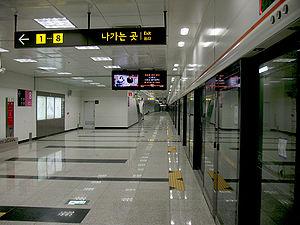
Marché de Garak est une station sur la ligne 3 et la ligne 8 du métro de Séoul, dans l'arrondissement de Songpa-gu.